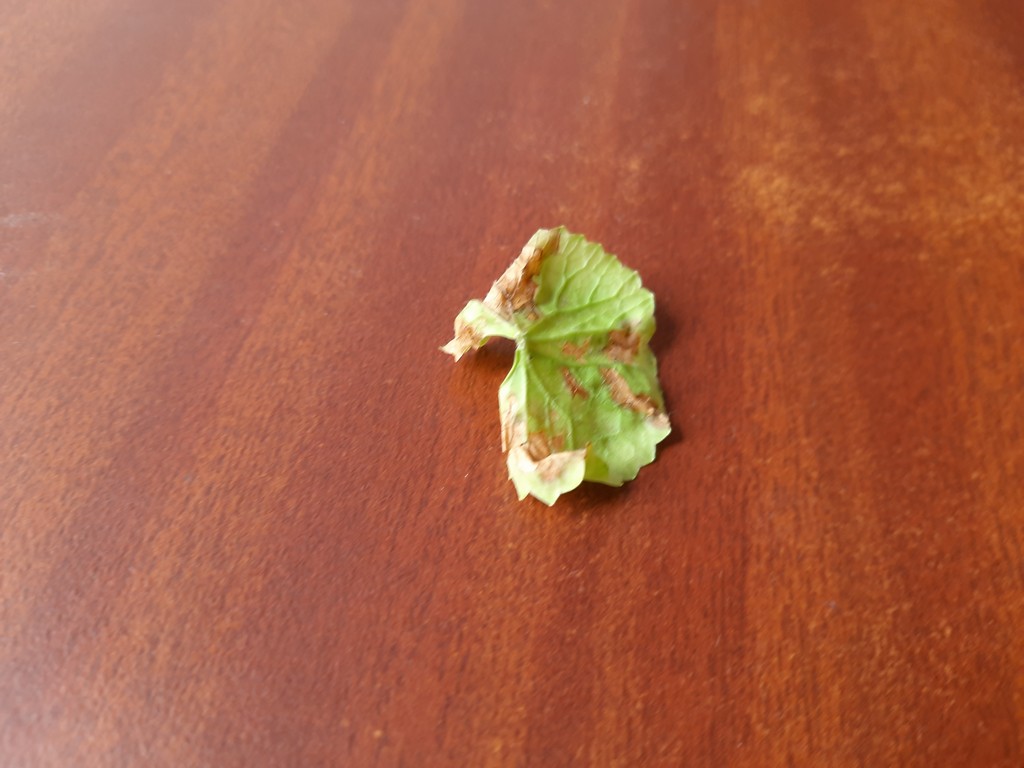
Label: Unhealthy